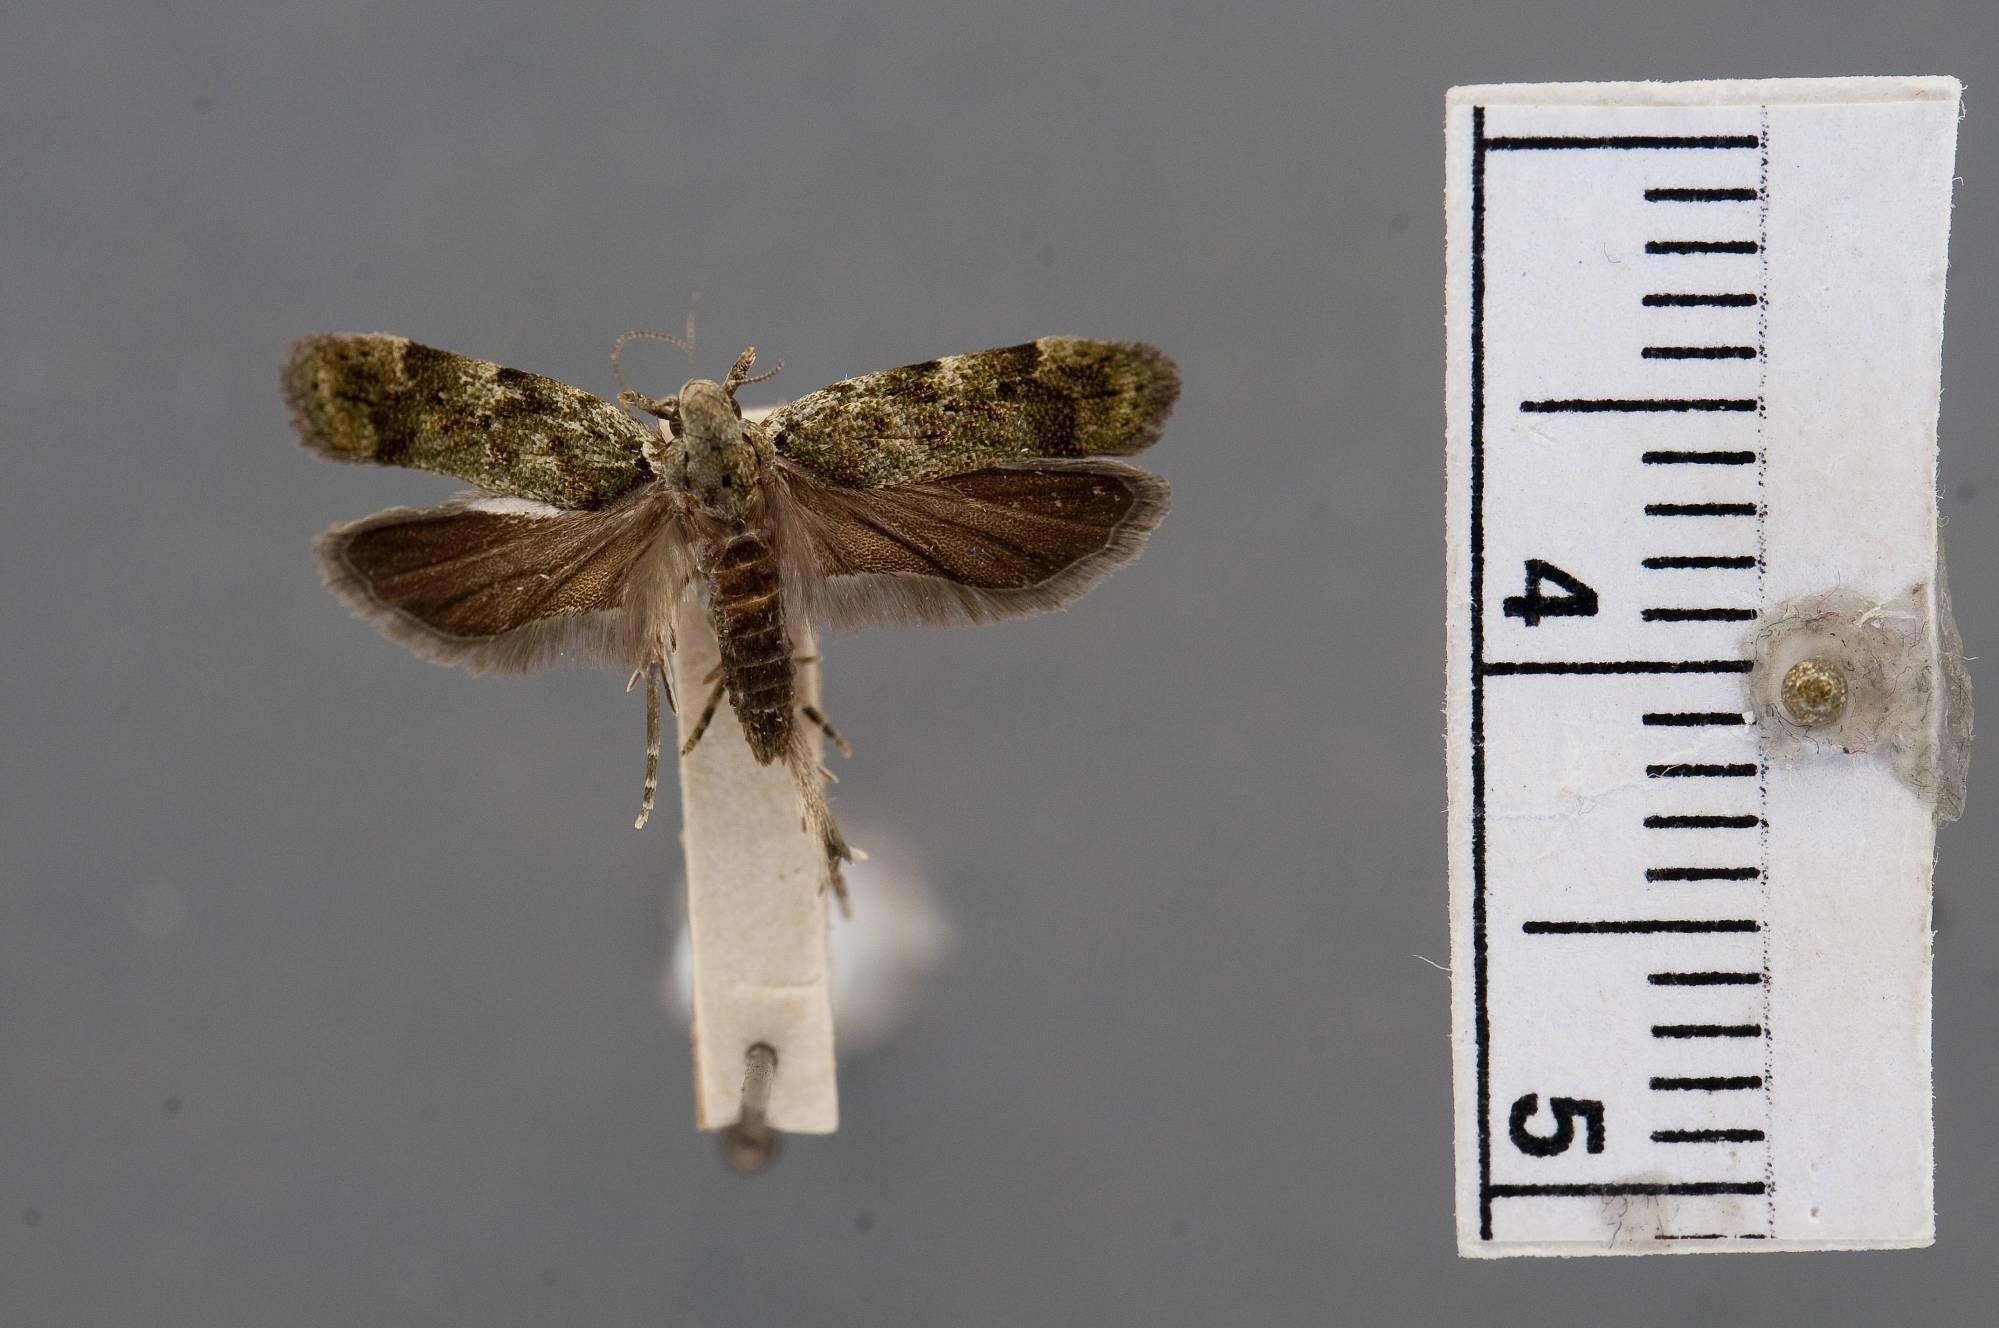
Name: Anacampsis phytomiella
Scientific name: Anacampsis phytomiella Busck, 1914
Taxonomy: Animalia, Arthropoda, Insecta, Lepidoptera, Glossata, Gelechiidae, Anacampsinae
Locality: Alhajuela, Cabima, and Porto Bello, Panama